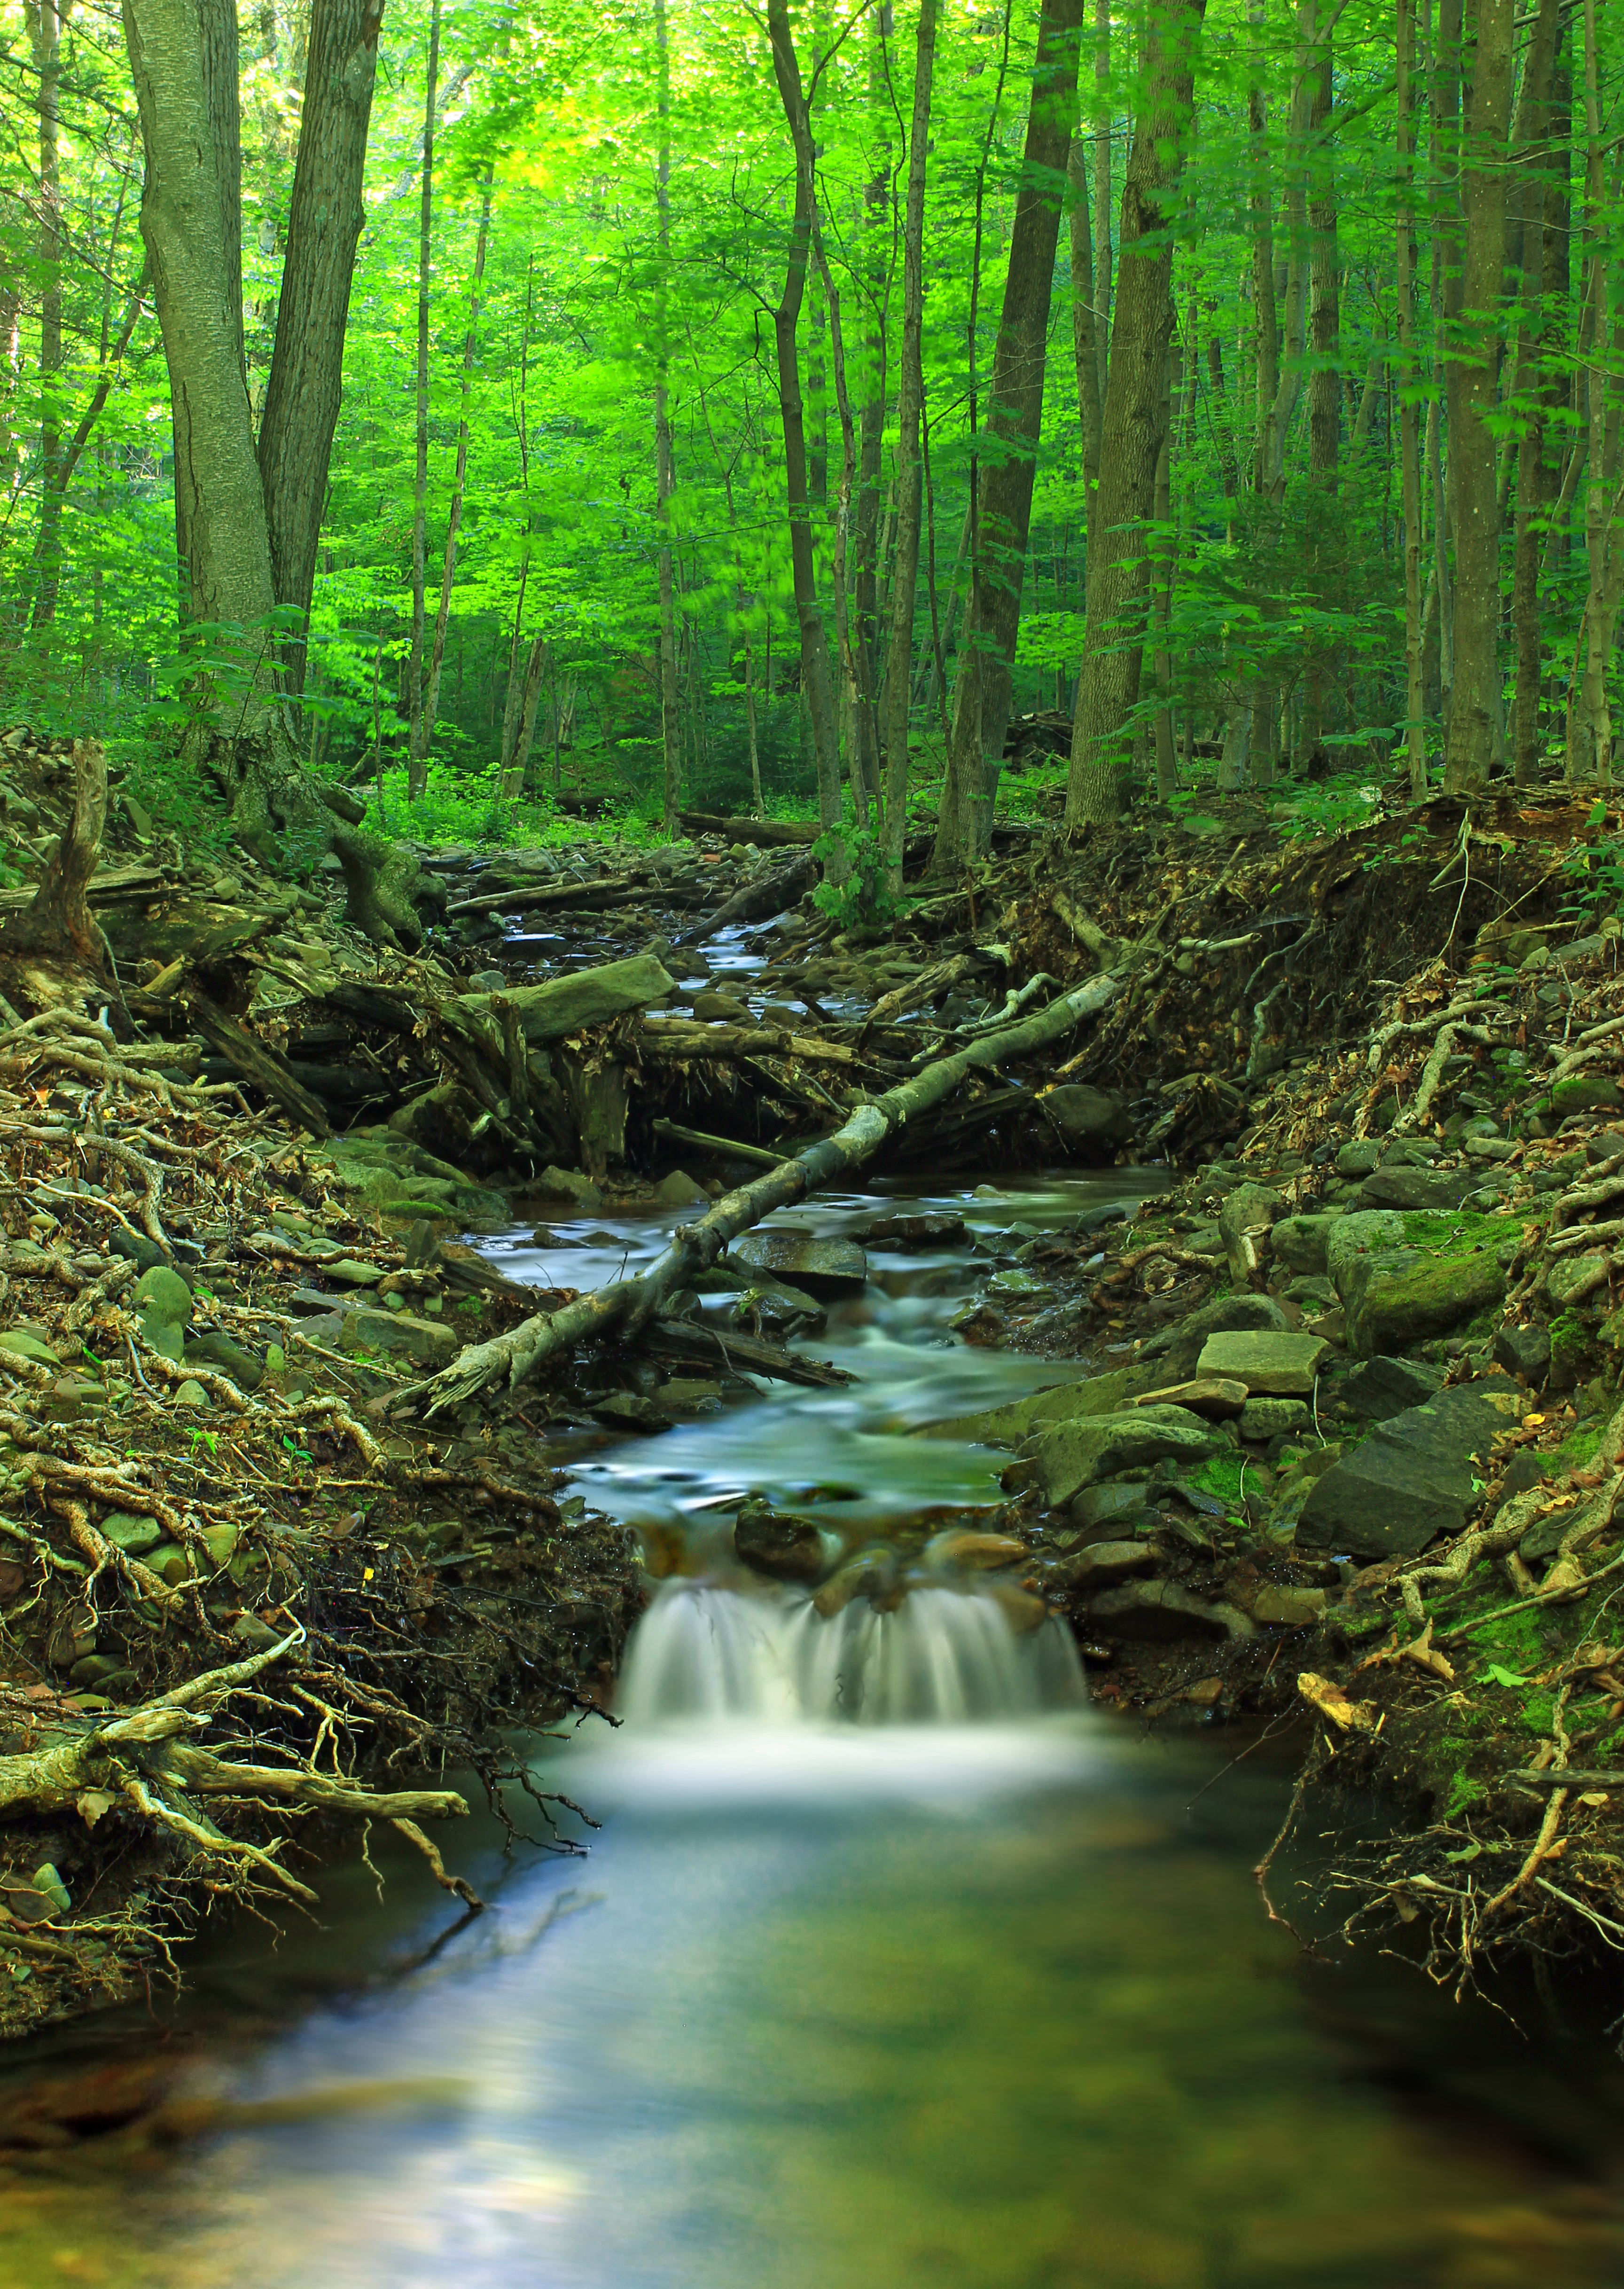
tree, nature, forest, waterfall, creek, wilderness, hiking, sunlight, leaf, river, summer, stream, green, reflection, jungle, autumn, trees, creativecommons, vegetation, rainforest, falls, monroecounty, poconos, wetland, stategameland221, stategamelands221, sgl221, devilsholecreek, sevenpinesmountain, ravine, cascades, pennsylvania, woodland, habitat, ecosystem, watercourse, biome, old growth forest, natural environment, geographical feature, riparian forest